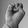
ASL letter: E